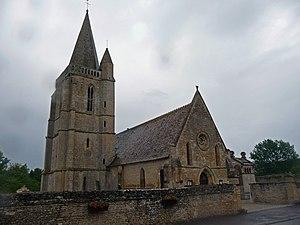
église du 13ème siècle
Cet article recense les monuments historiques français classés en 1913.
Cette liste regroupe une partie des monuments historiques du Calvados.
L'église Saint-Martin est une église catholique située à Saint-Pierre-en-Auge, en France.
Thiéville est une ancienne commune française, située dans le département du Calvados en région Normandie, devenue le 1ᵉʳ janvier 2017 une commune déléguée au sein de la commune nouvelle de Saint-Pierre-en-Auge.